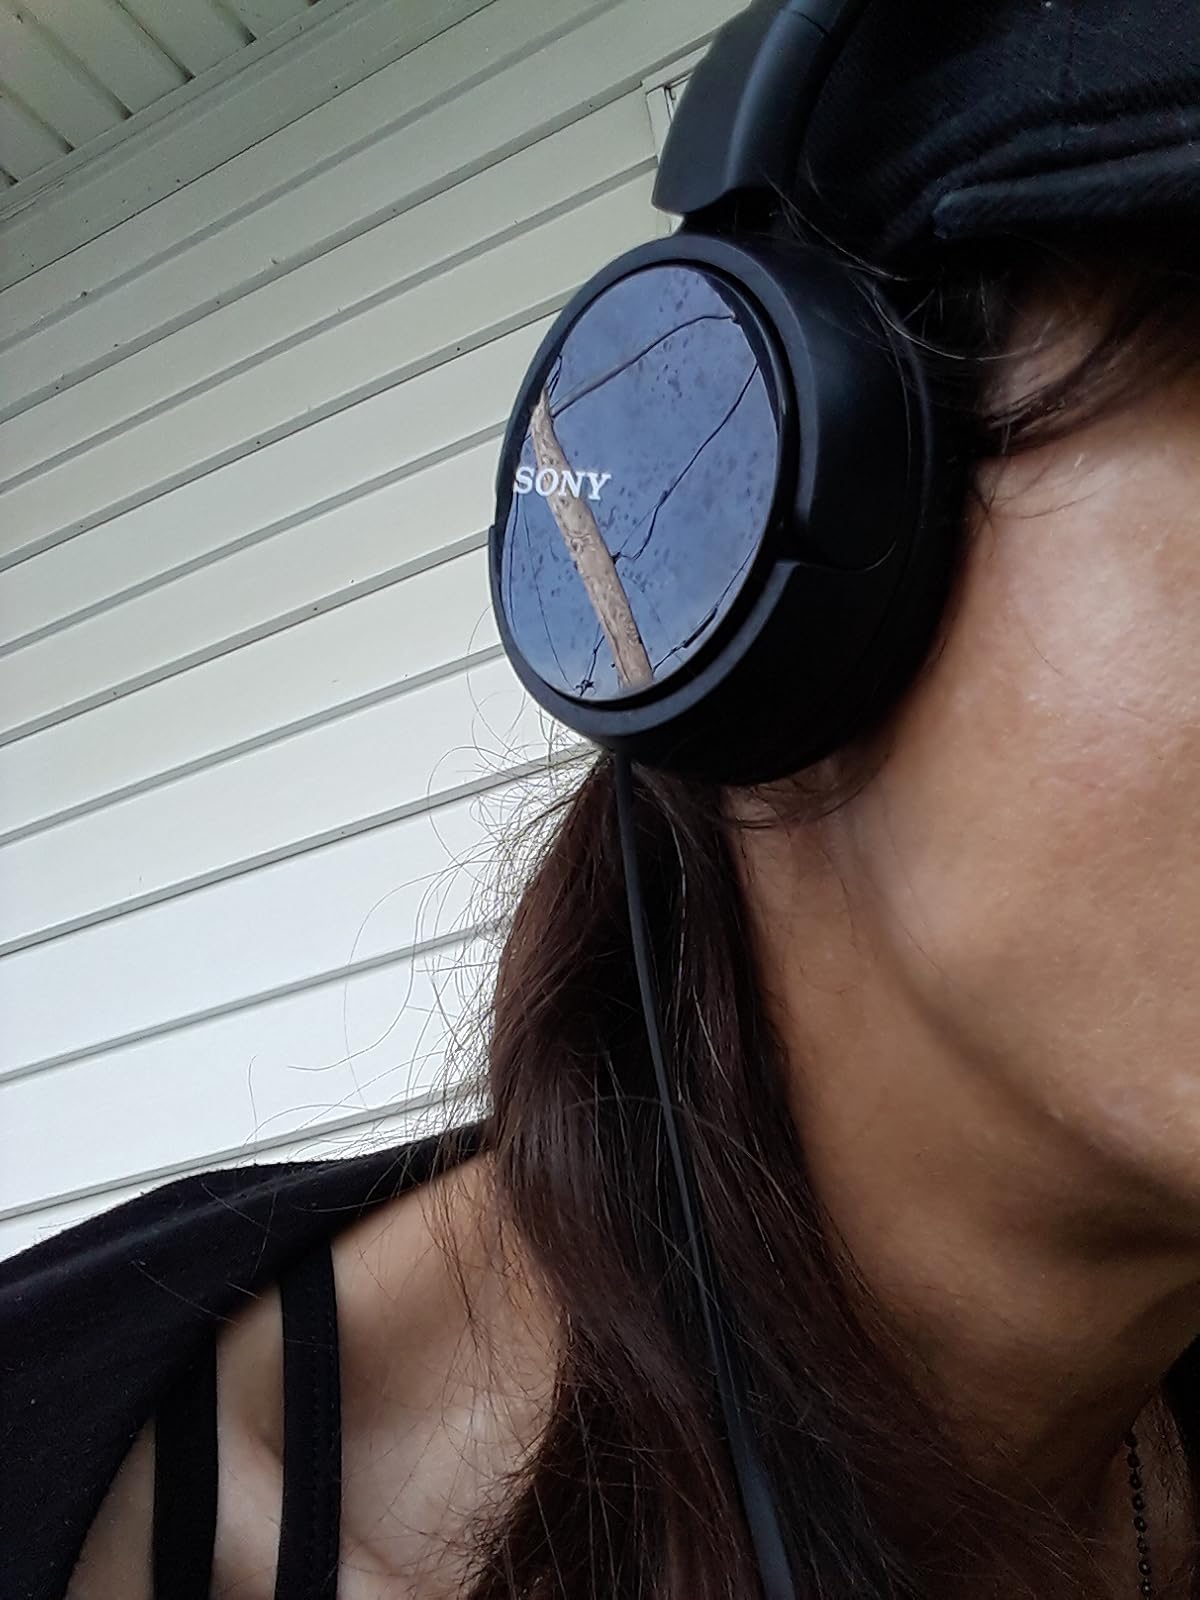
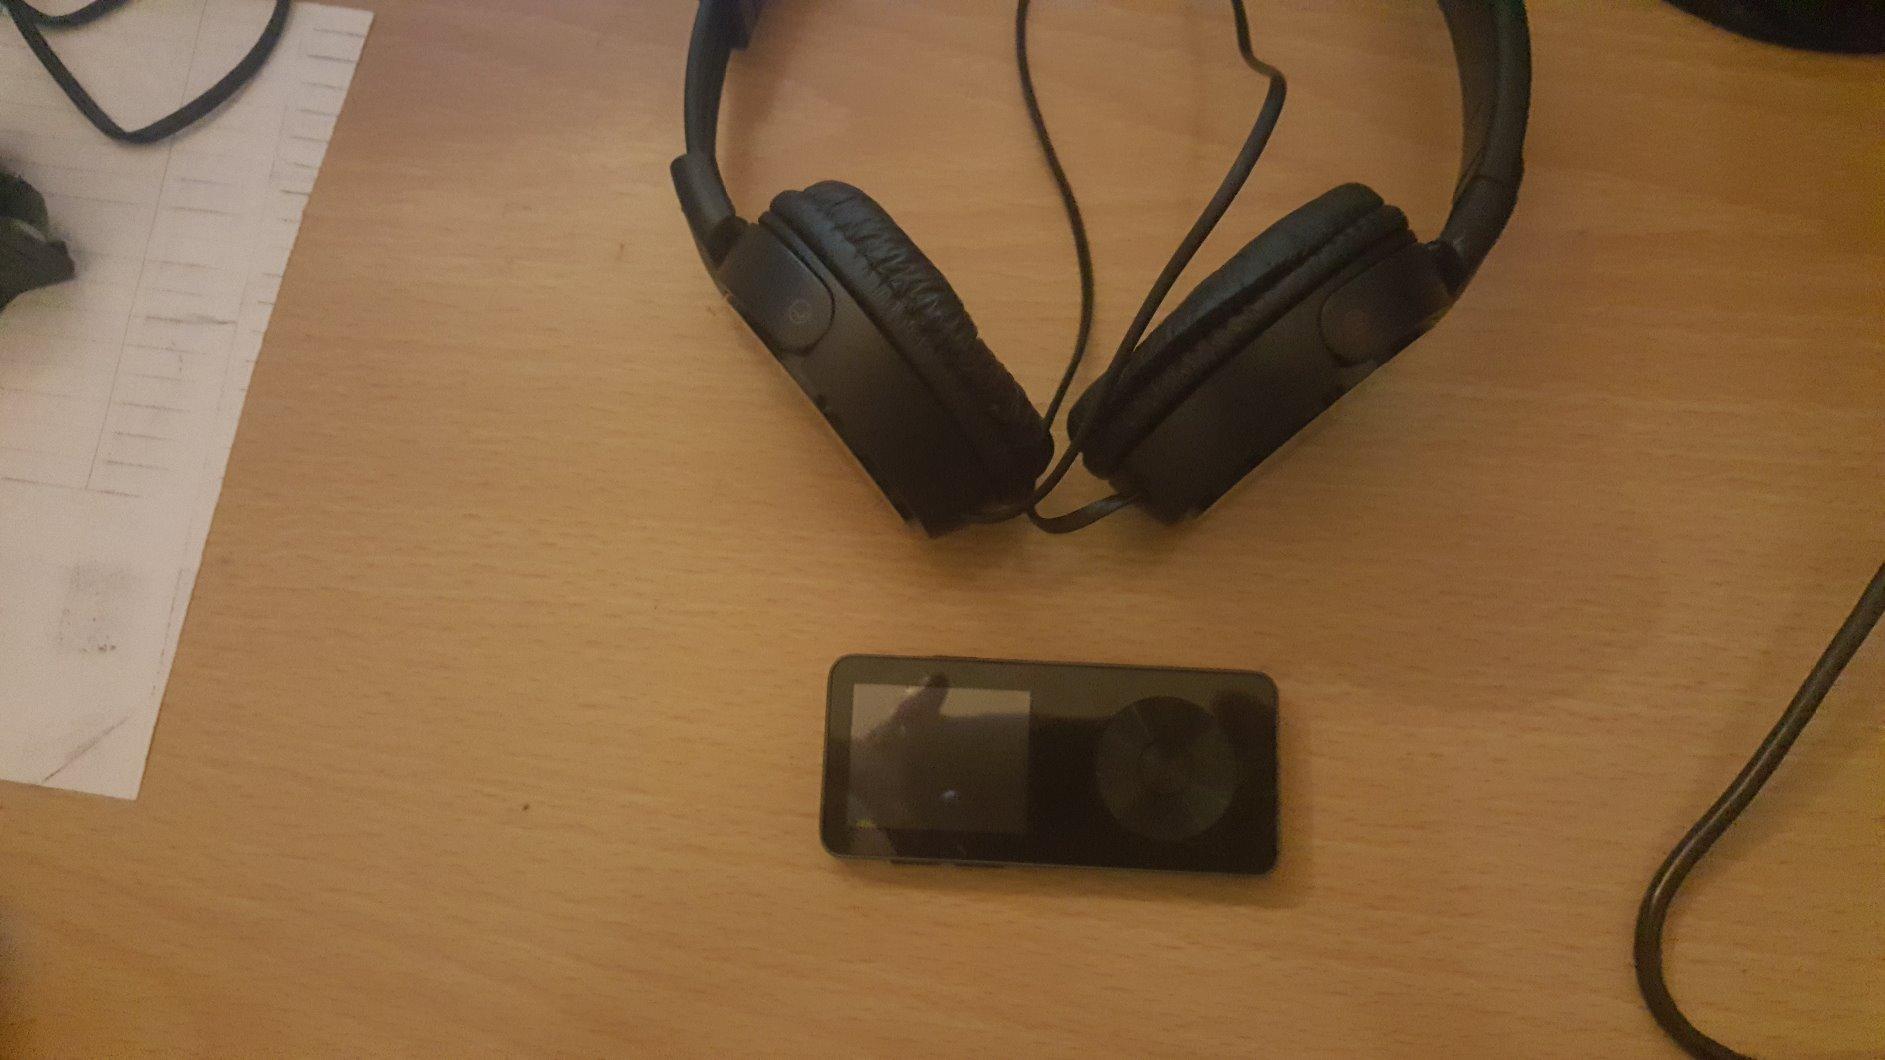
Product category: headphones
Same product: yes